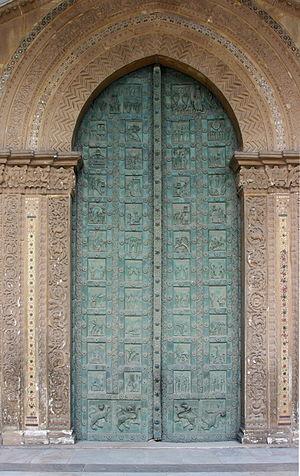
La cathédrale Santa Maria Nuova de Monreale est le siège de l'archidiocèse de Monreale, en Sicile. Dédiée à la Vierge Marie, elle porte le titre de basilique papale mineure. Elle est célèbre pour son cloître et ses mosaïques byzantines.